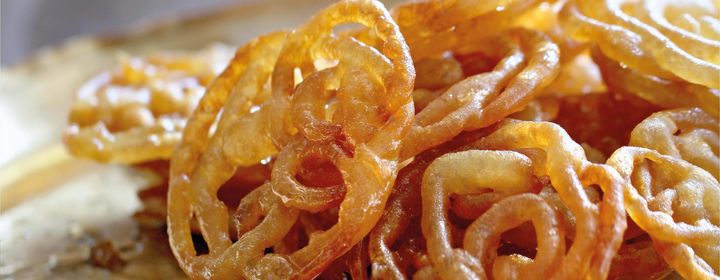
Dish: jalebi